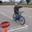
Label: bicycle